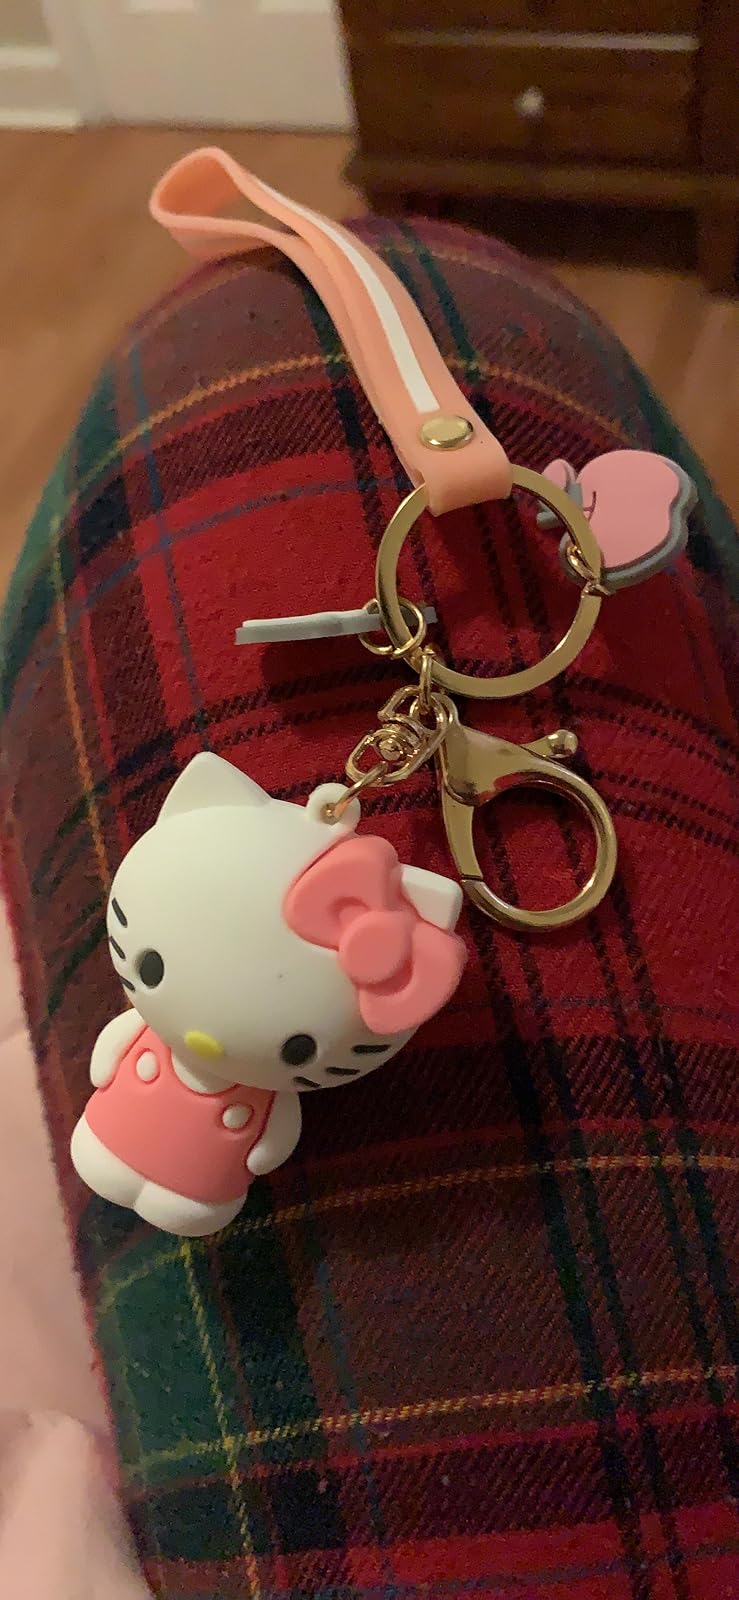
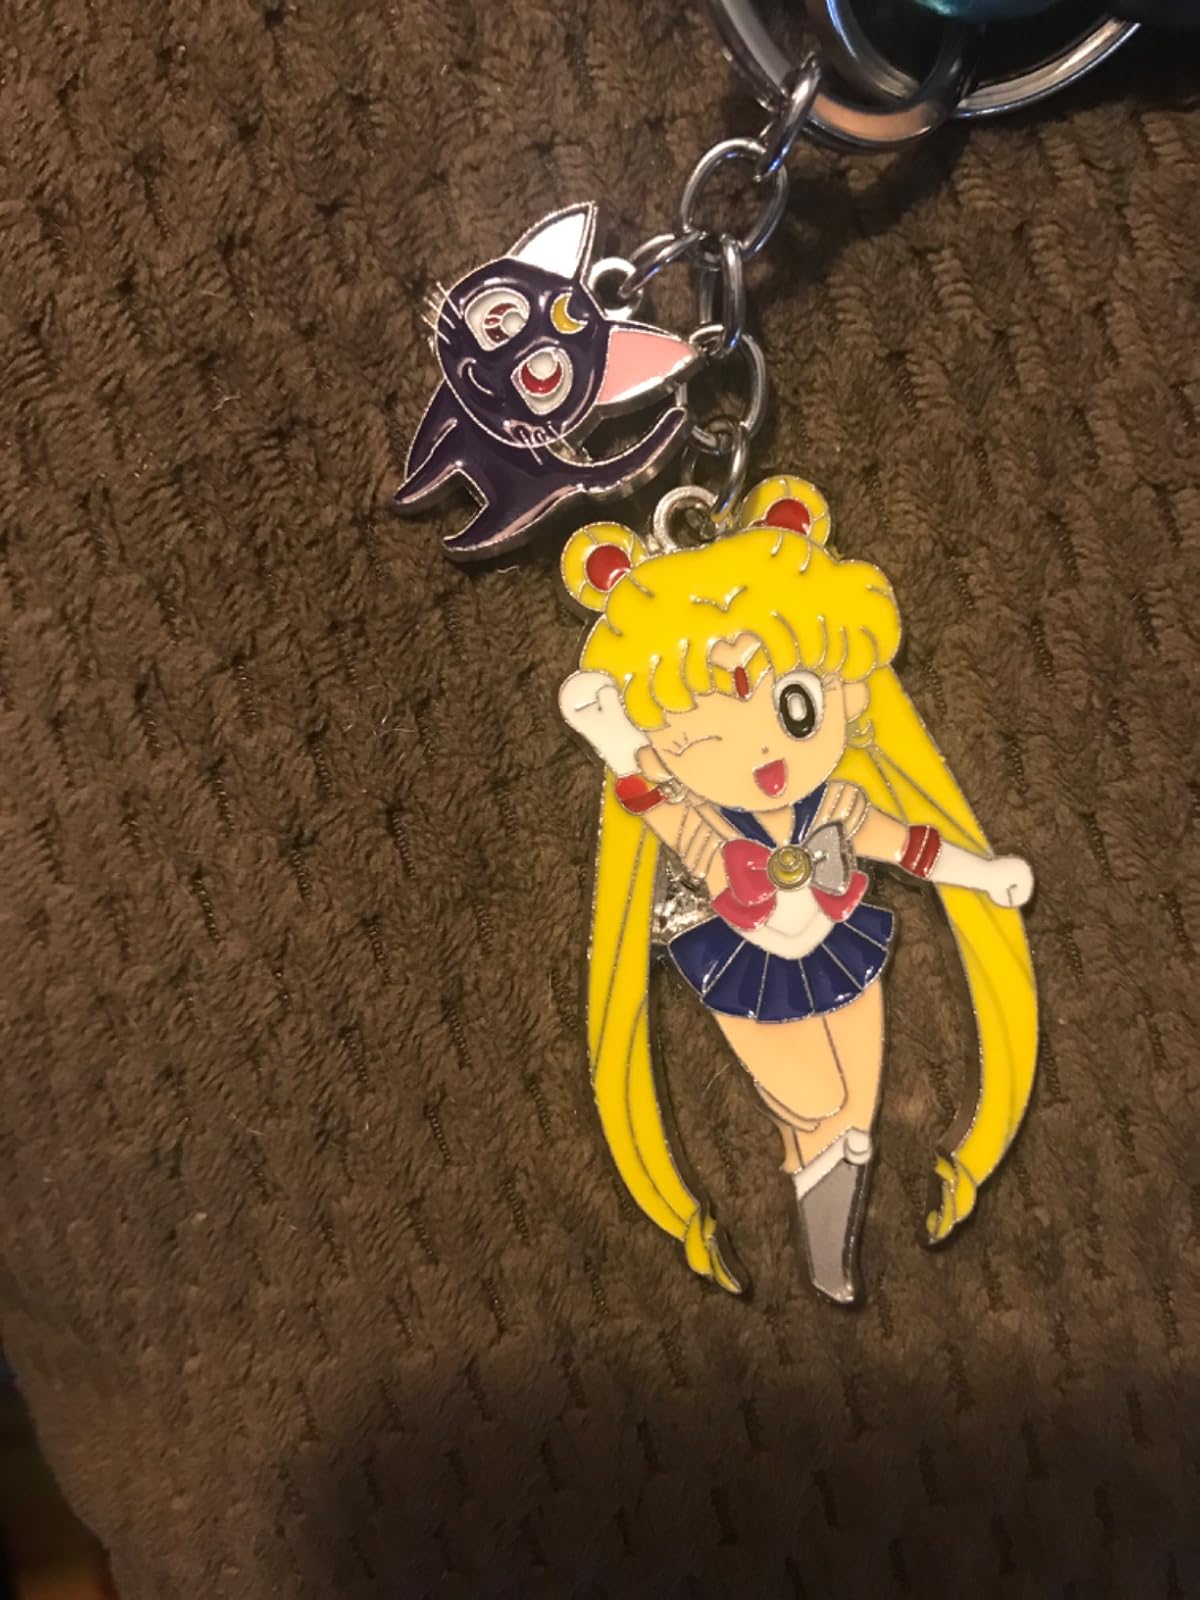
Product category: accessories_keychain
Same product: no